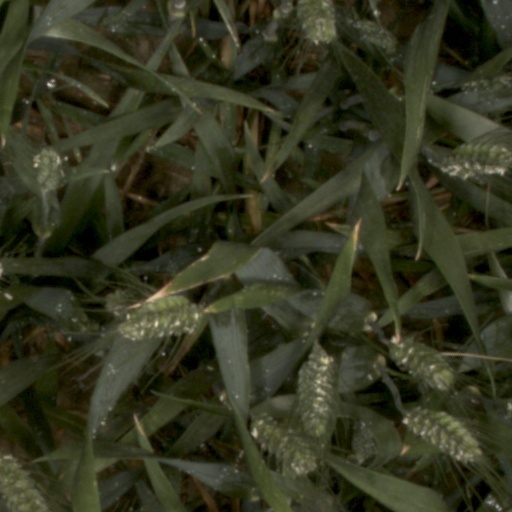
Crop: wheat